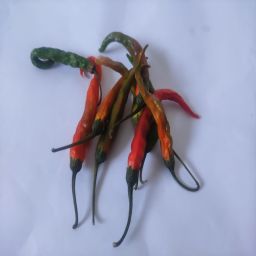
Crop: Chile Pepper
Quality: Old